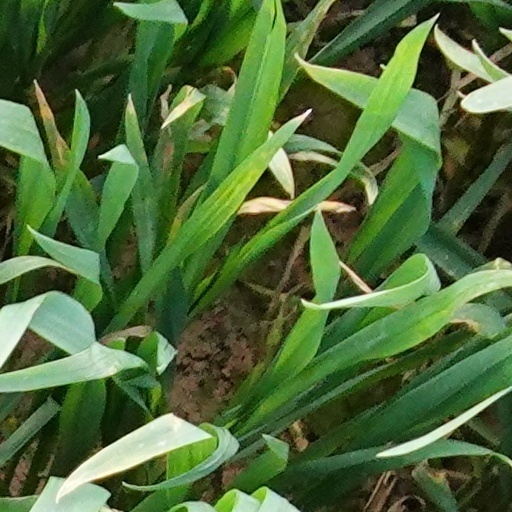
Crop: wheat